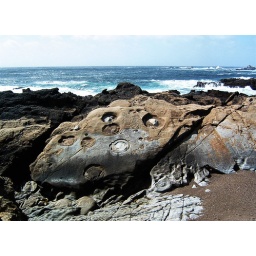
This rock was on the coast in another area, near tidepools